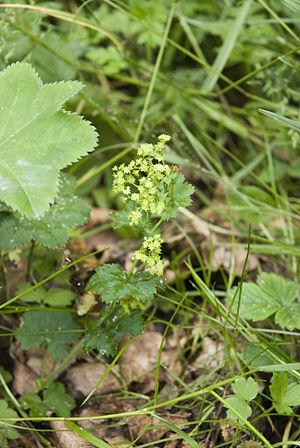
Alchemilla xanthochlora - Alchémille vert jaunâtre - forêt de Saint-Michel (Aisne) le 27/05/2007